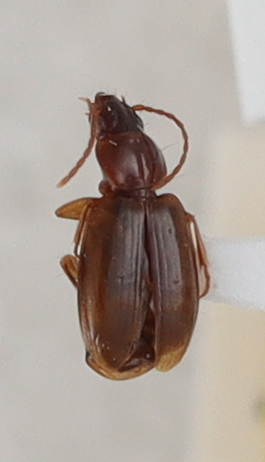
Scientific name: Trechus obtusus
Plot: 14
Trap: W
Collected: 20210825